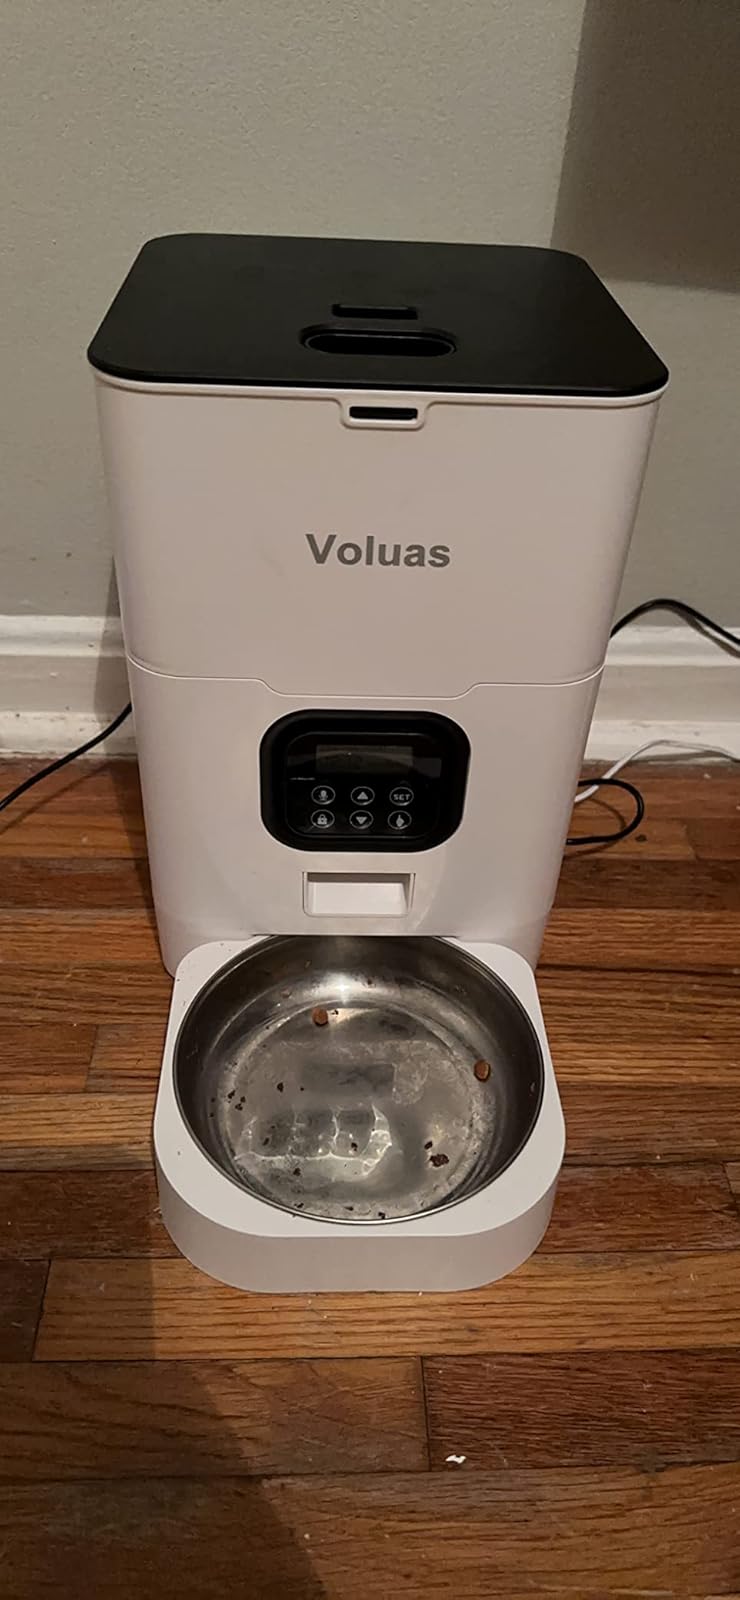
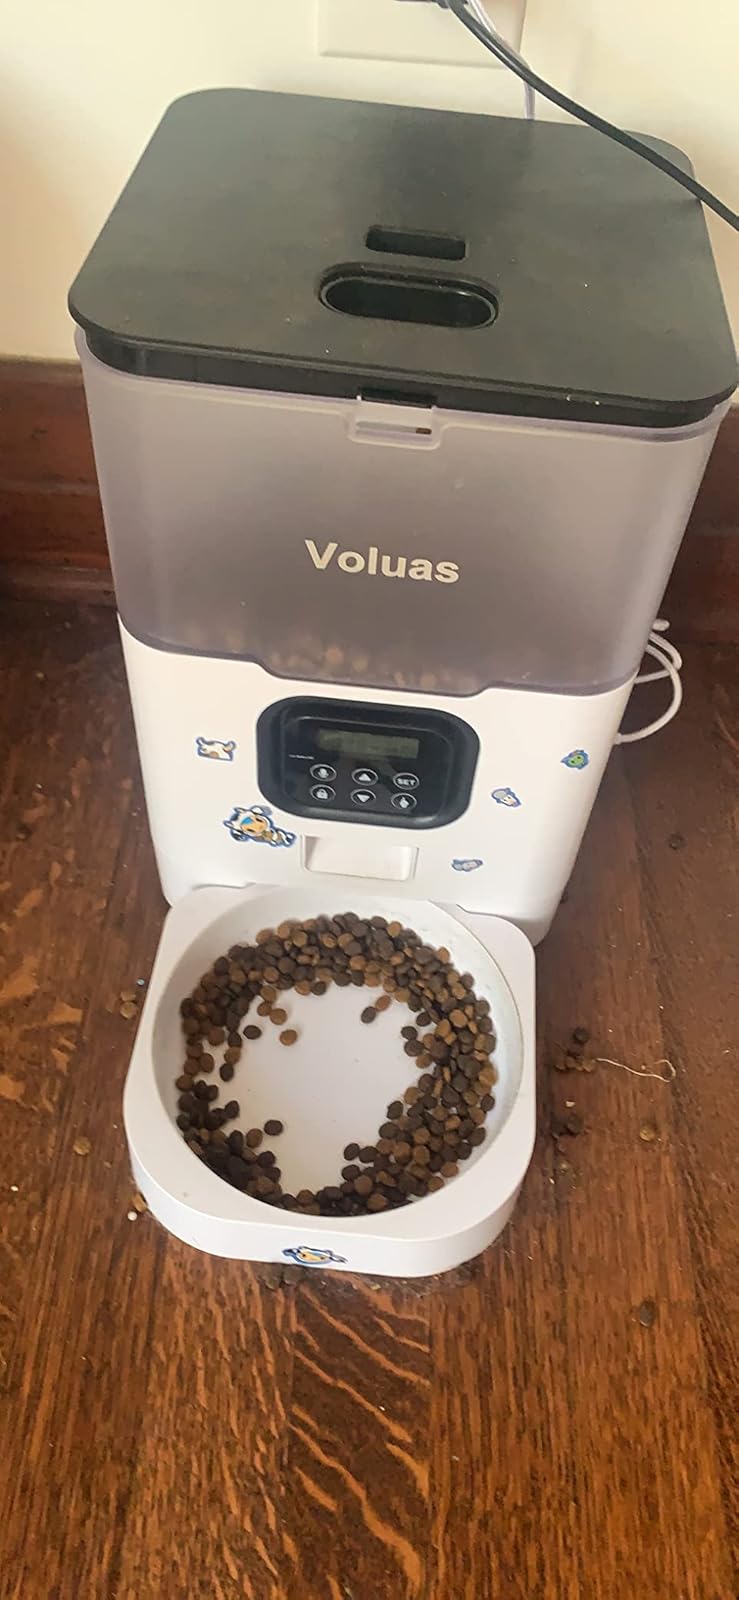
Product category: items_feeder
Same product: no